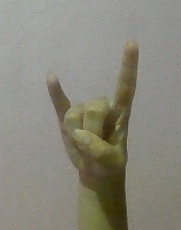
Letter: la